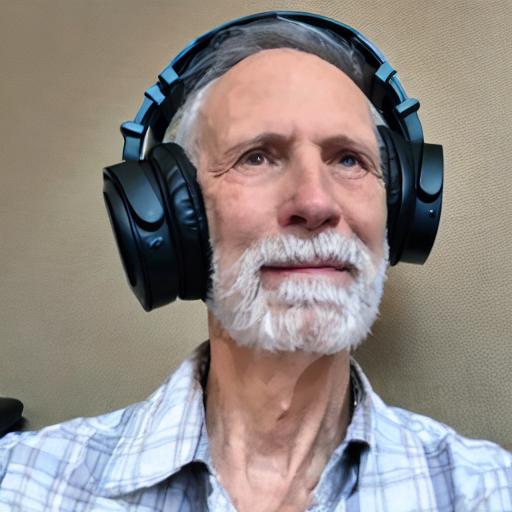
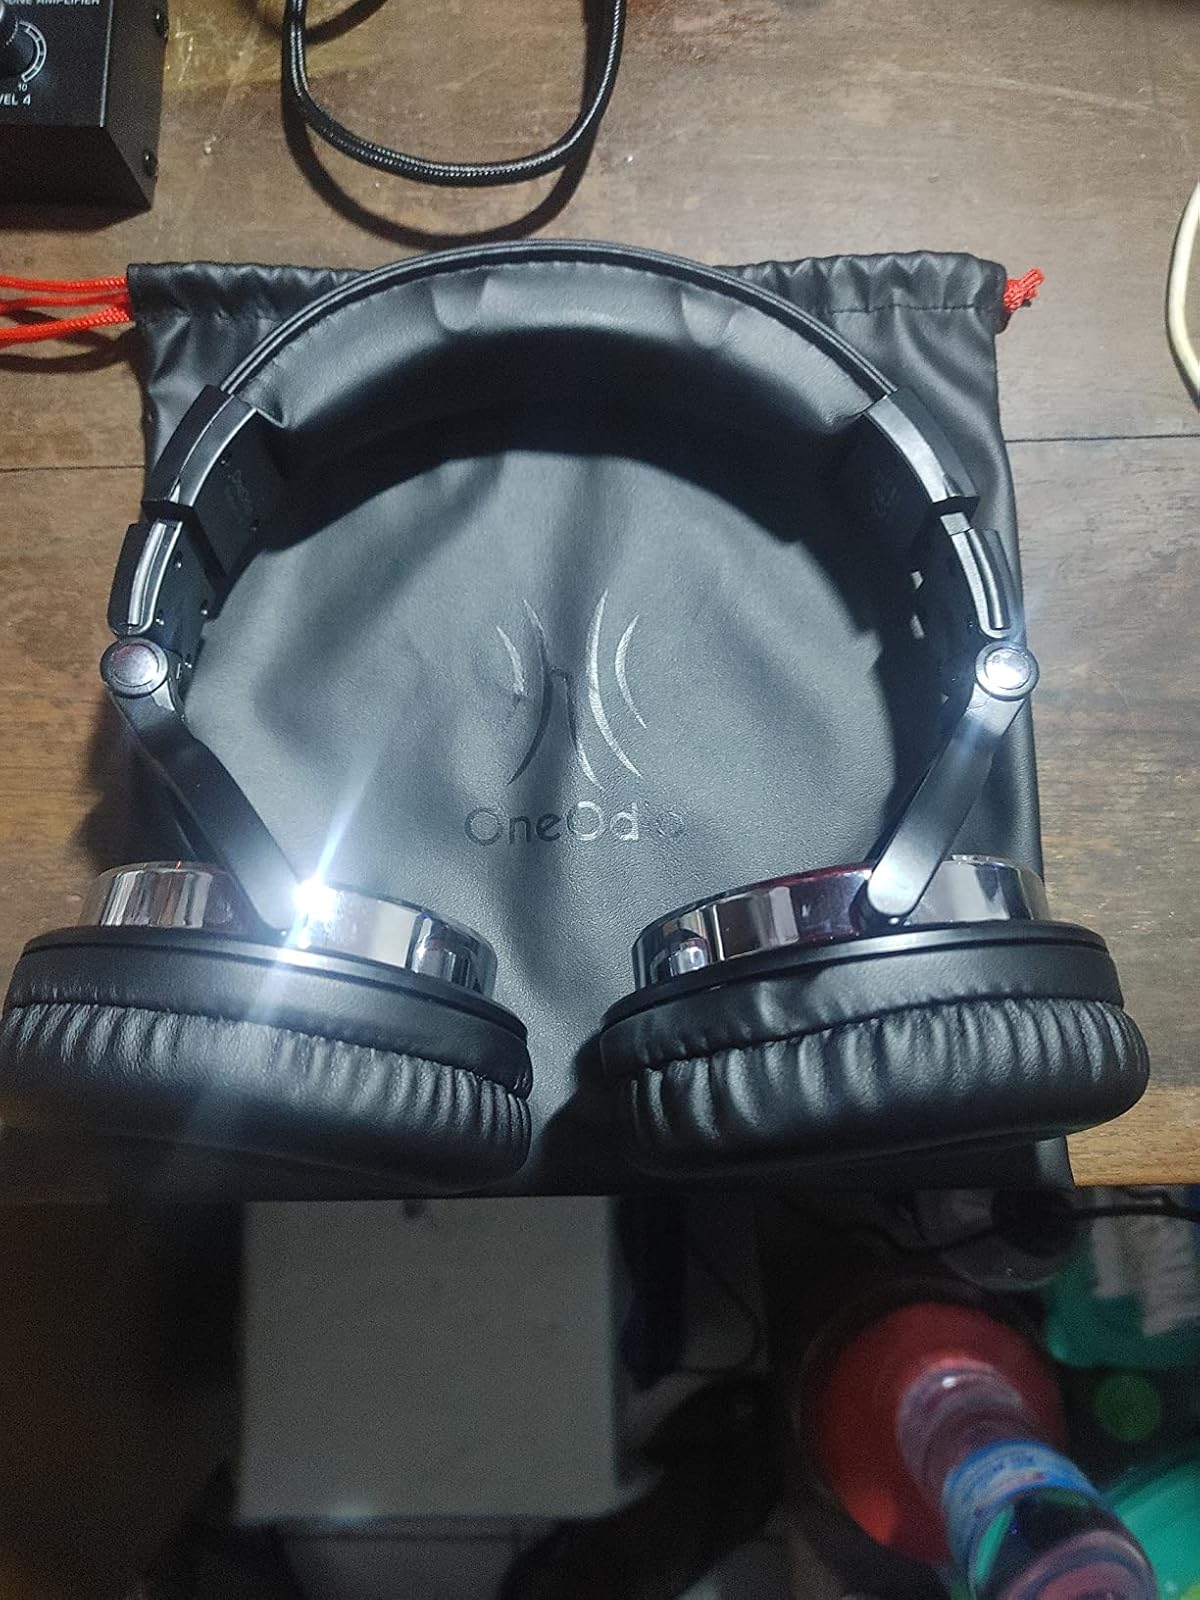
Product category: headphones
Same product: no